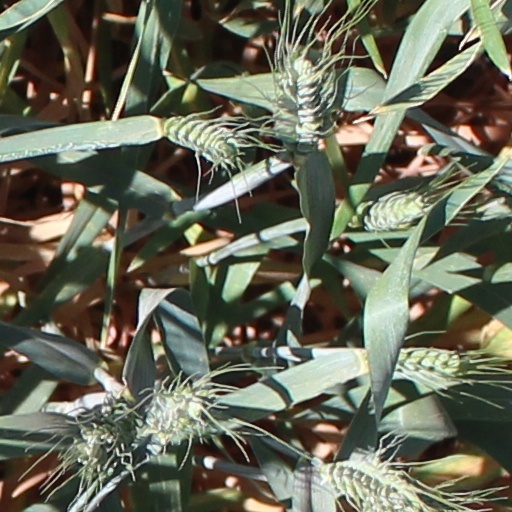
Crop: wheat